Goodnight, Beantown

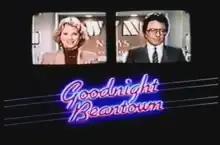
Opening title

Goodnight, Beantown is an American sitcom that aired on CBS for two brief seasons in 1983 and 1984.